Péter Zsoldos

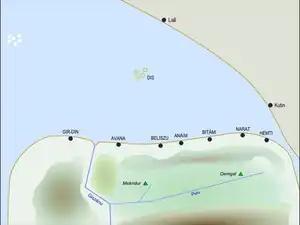
Avana city on planet Gáma, "Távoli tűz" - "Distant Fire" (1969)

"The Viking Returns", "Distant Fire" and "The Last Temptation" are together also known as ""Viking Trilogy"" or ""Avana Trilogy"".